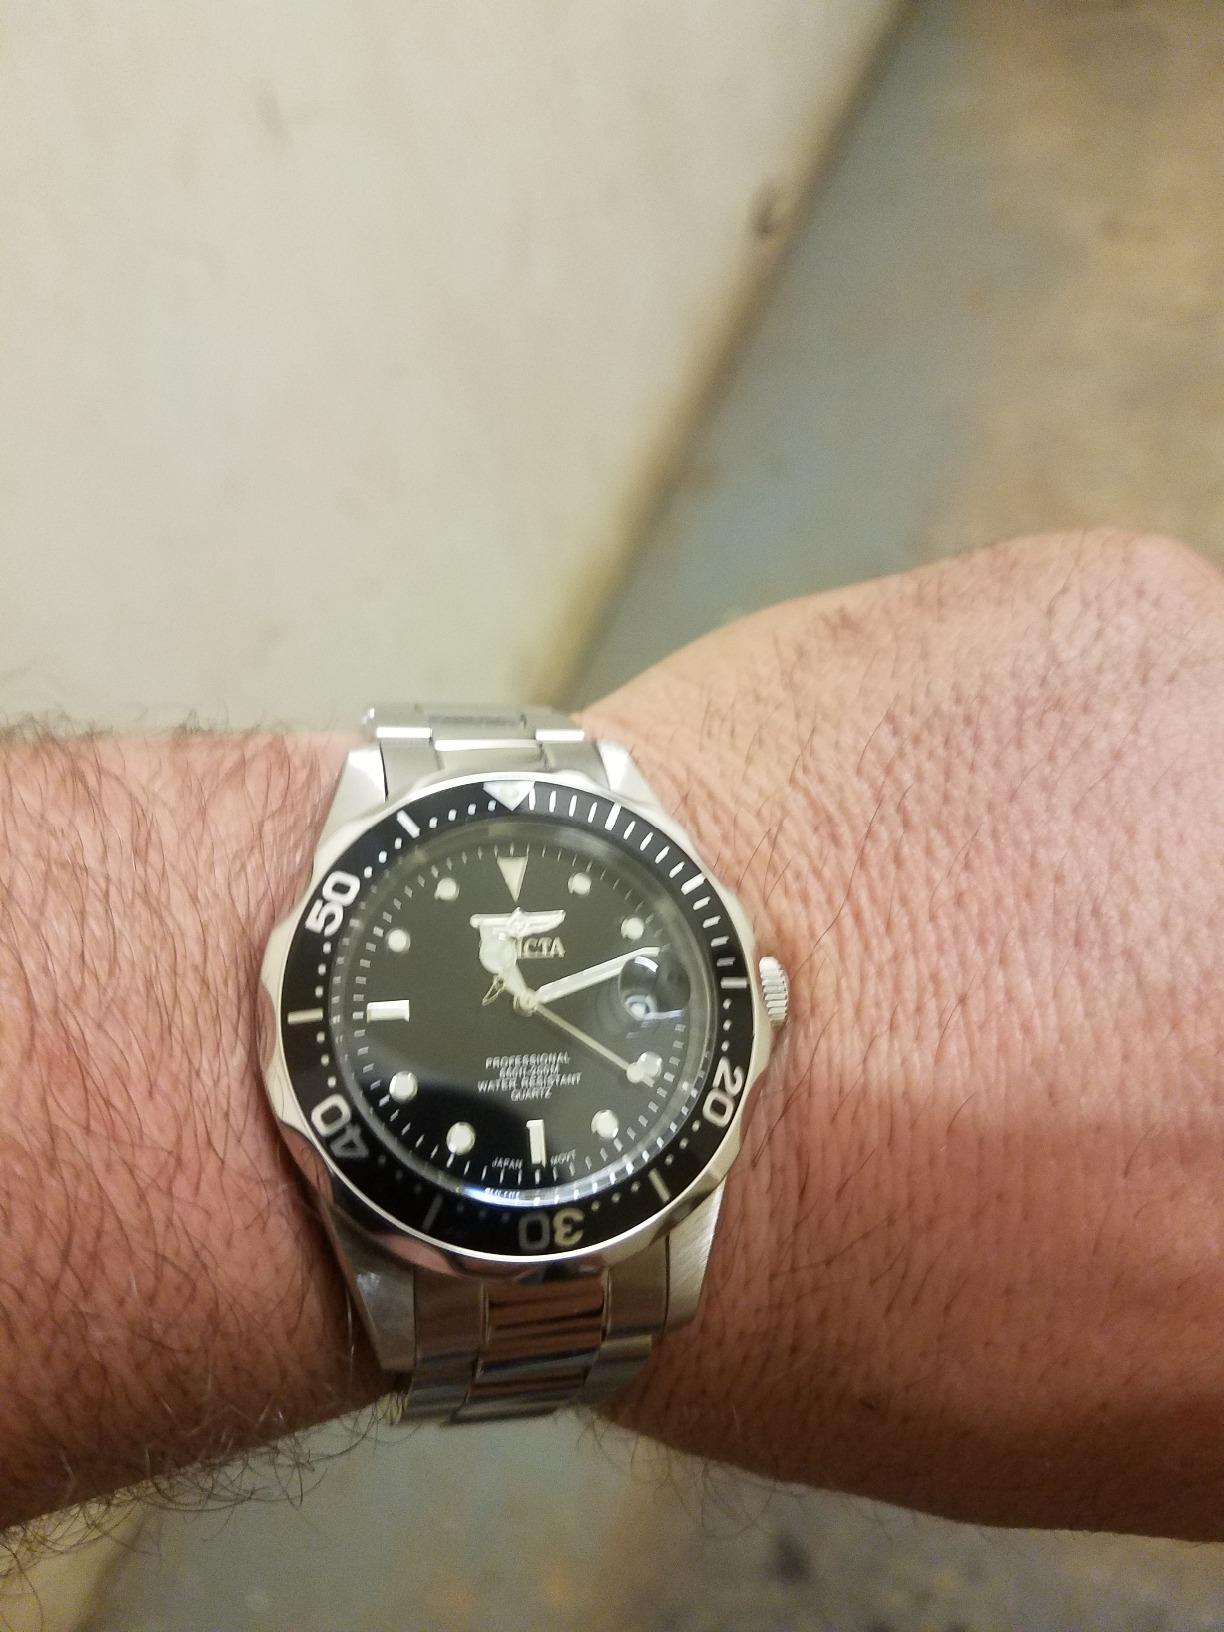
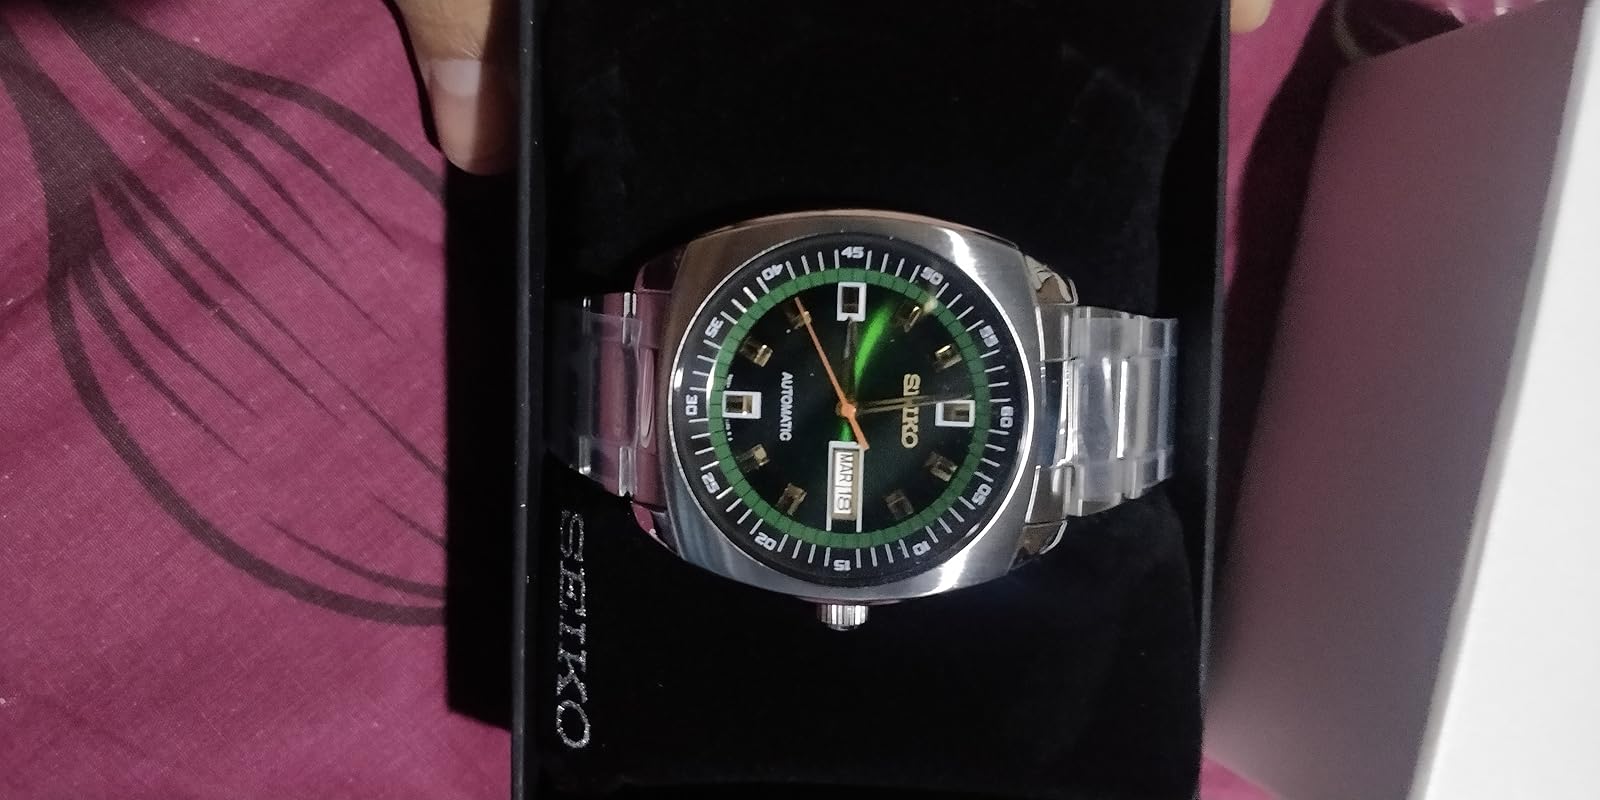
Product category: accessories_watch
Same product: no